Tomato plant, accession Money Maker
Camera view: vertical (180 deg); turntable rotation: 30 degrees
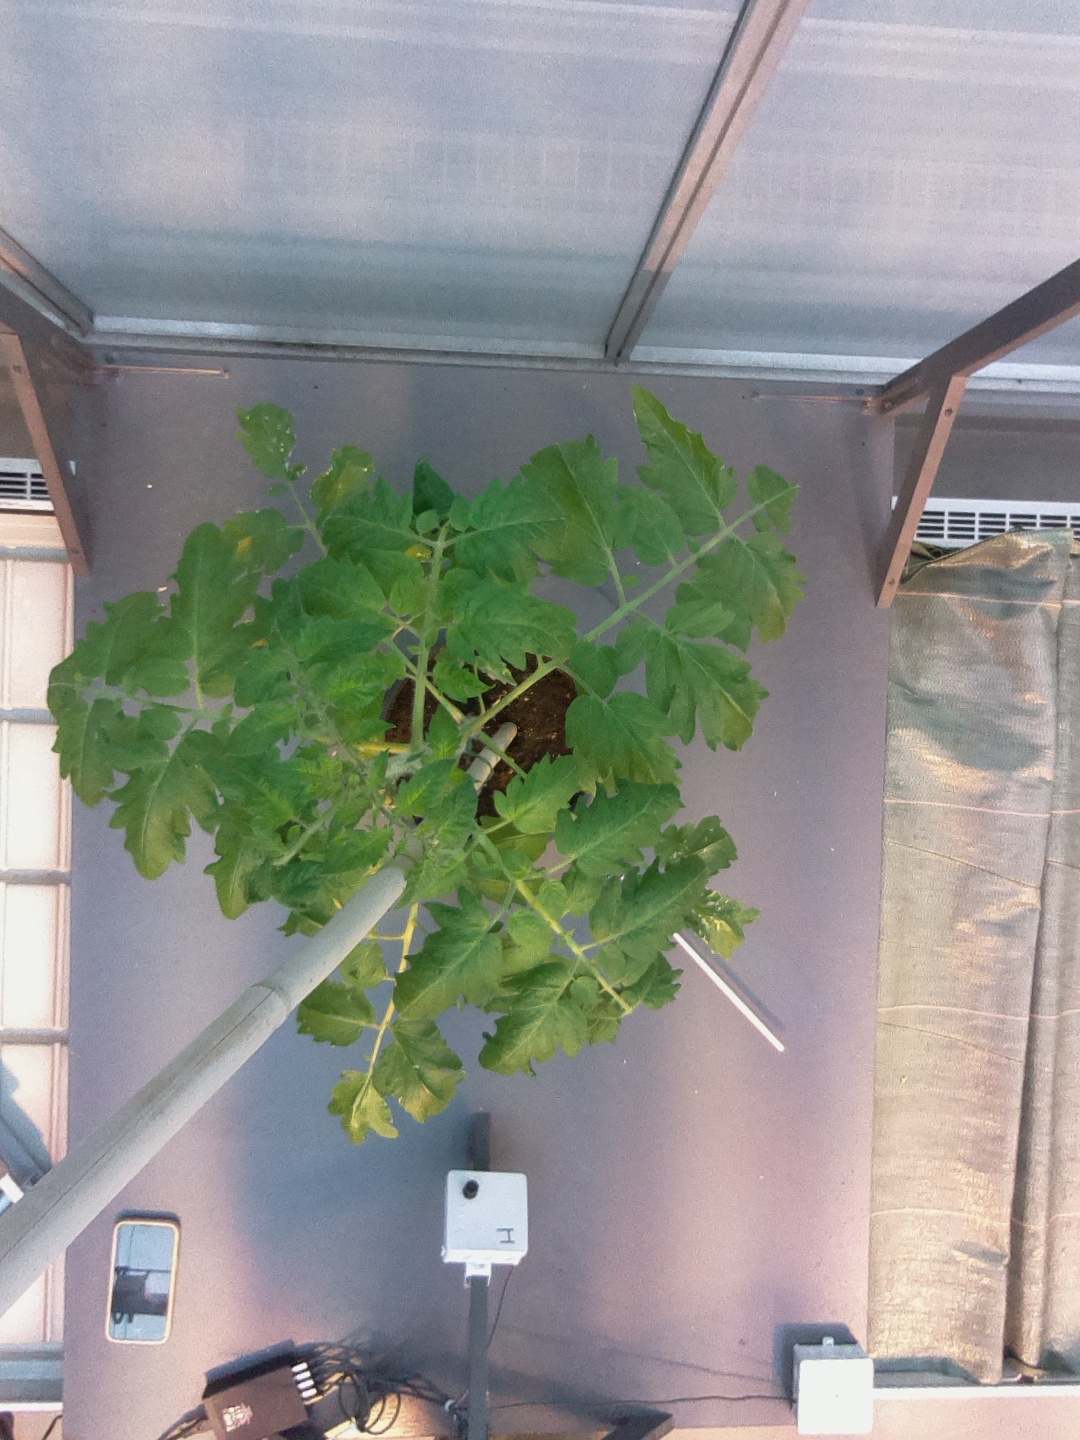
BBCH growth stage 53: 3 inflorescences visible